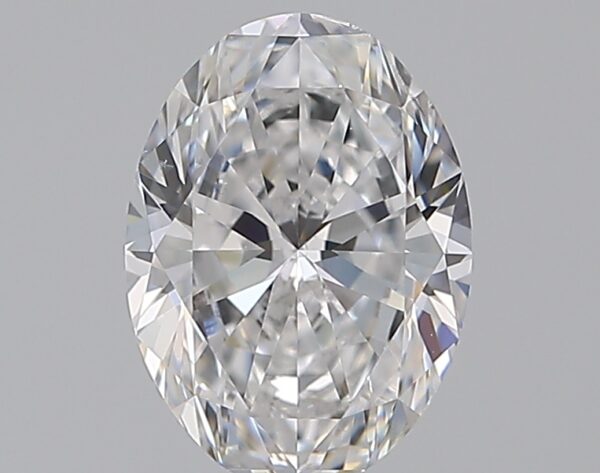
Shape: oval
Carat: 1
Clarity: SI1
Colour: D
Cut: EX
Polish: EX
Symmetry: EX
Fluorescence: N
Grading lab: GIA
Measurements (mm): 7.65 x 5.57 x 3.48